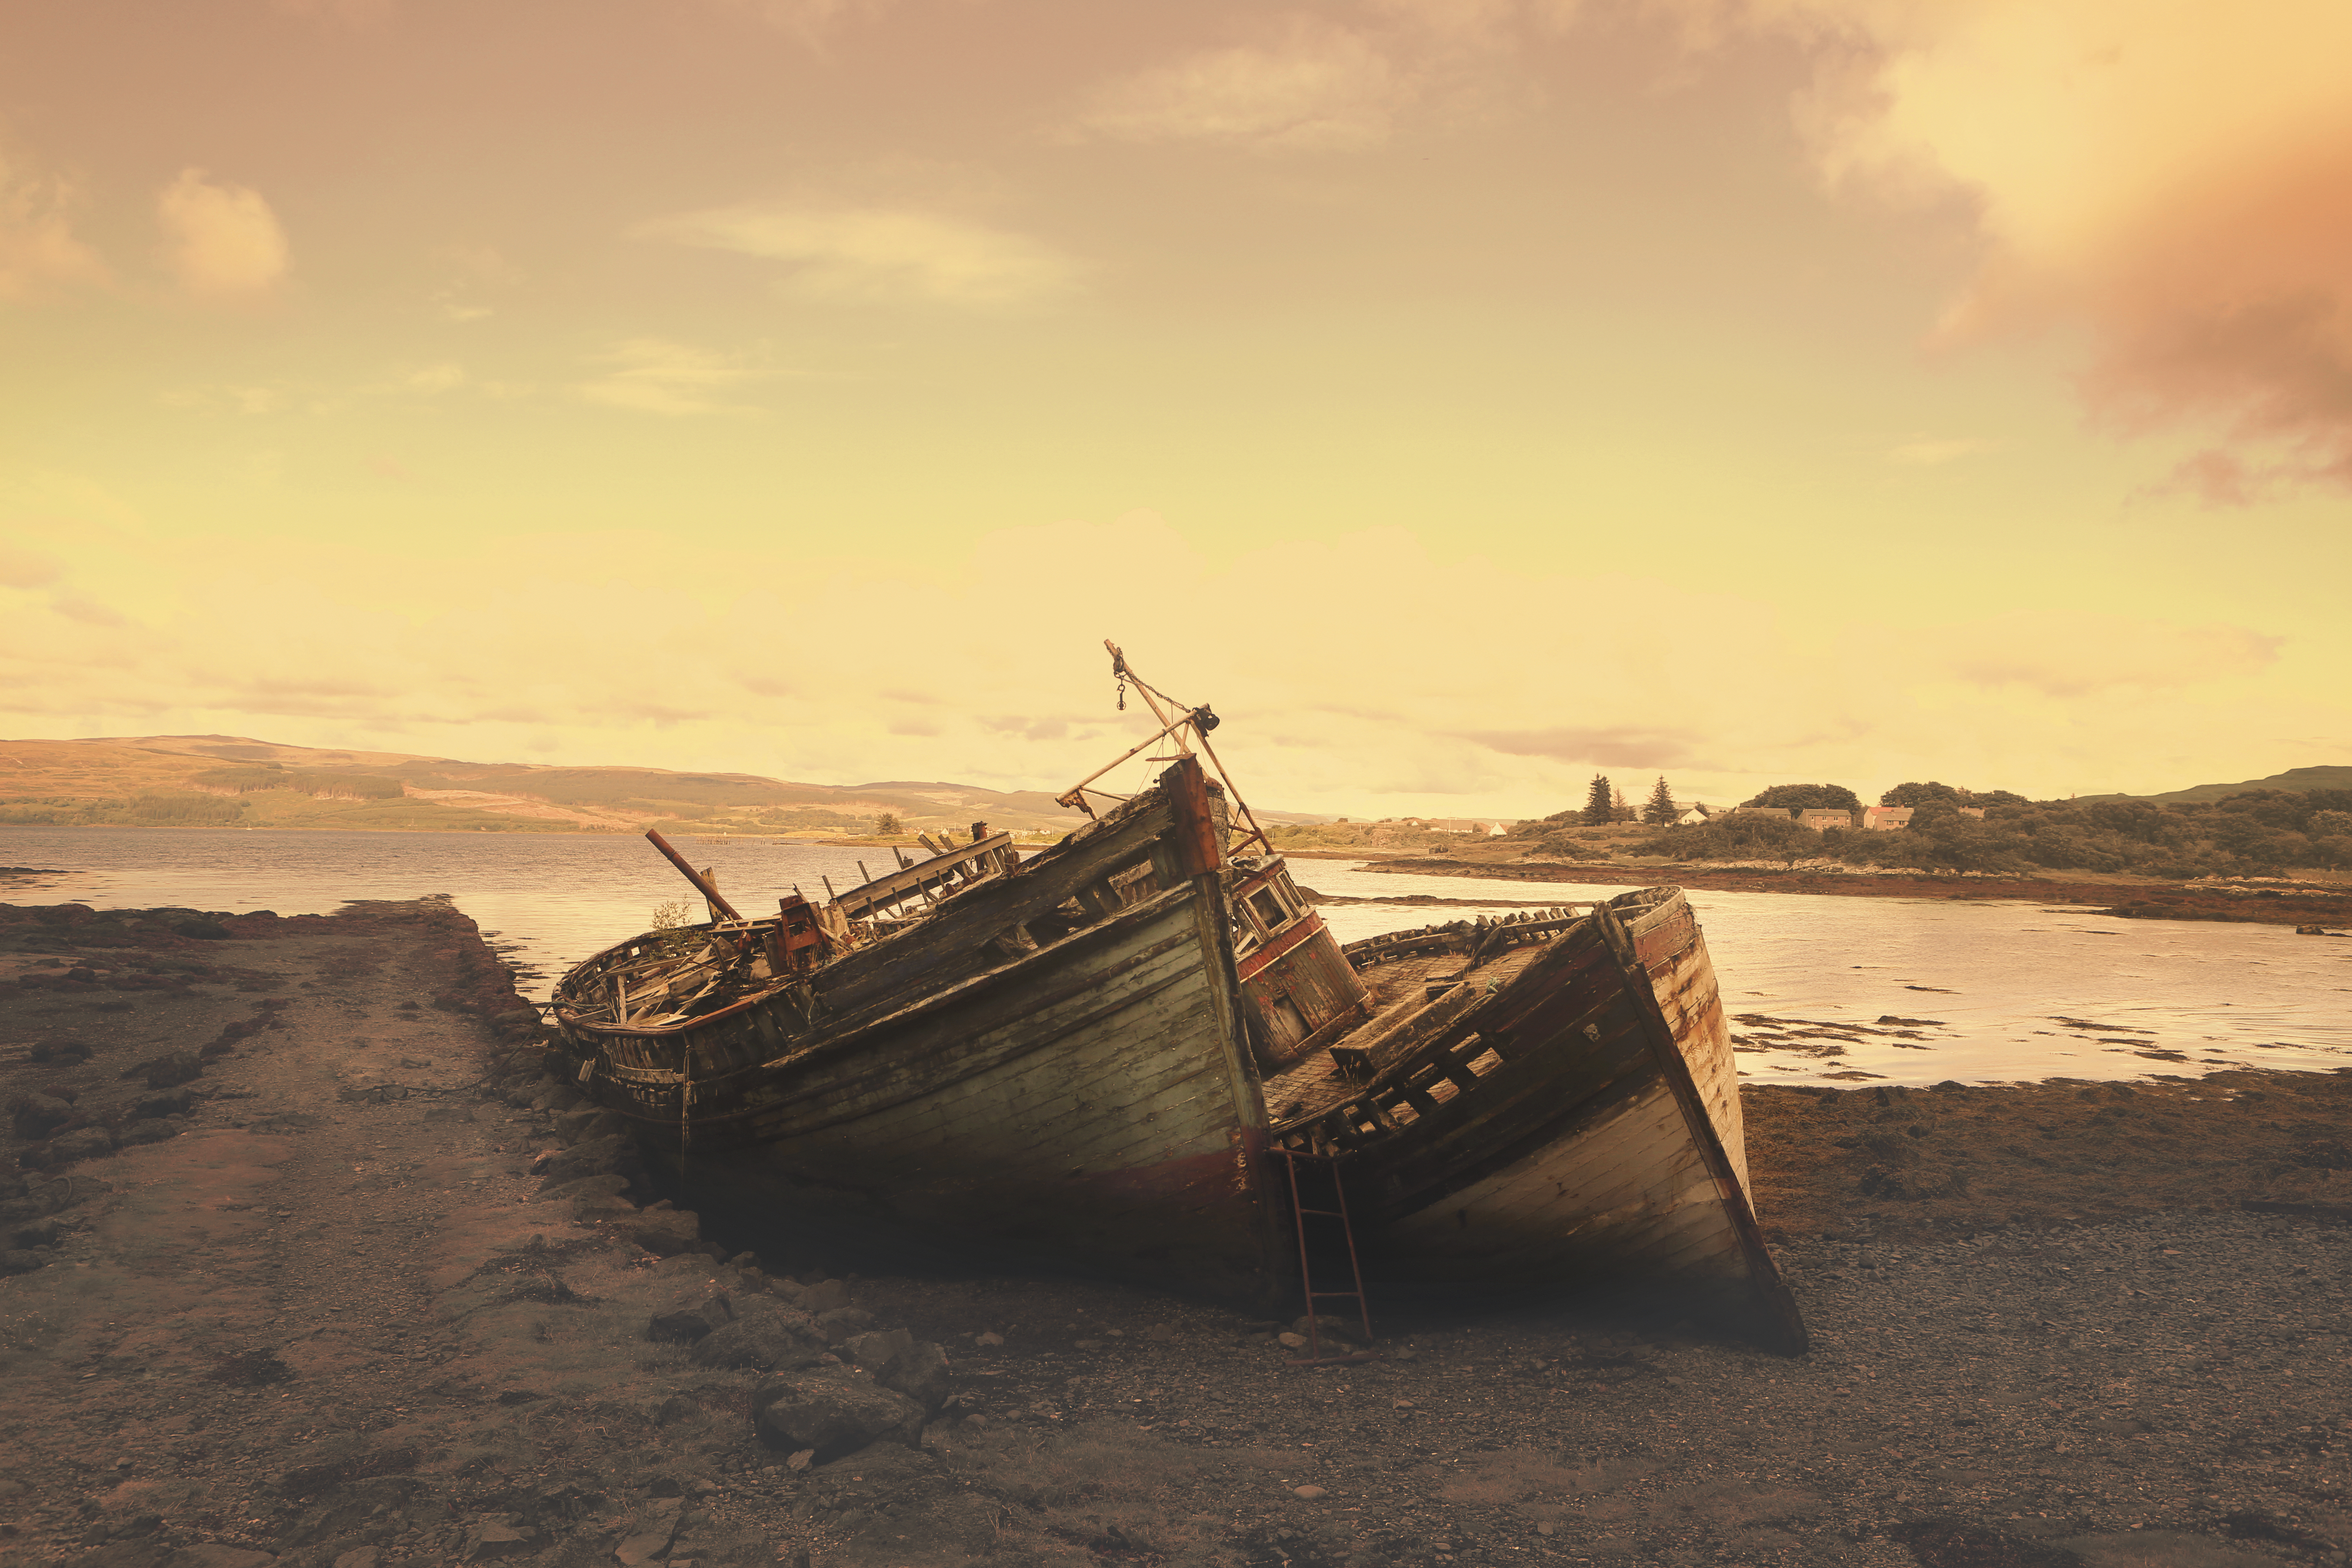
beach, sea, coast, water, sand, ocean, cloud, sky, sunrise, sunset, boat, sunlight, morning, shore, wave, dawn, ship, dusk, evening, vehicle, bay, seashore, body of water, wreckage, fishing boat, rocks, watercraft, shipwreck, public domain images